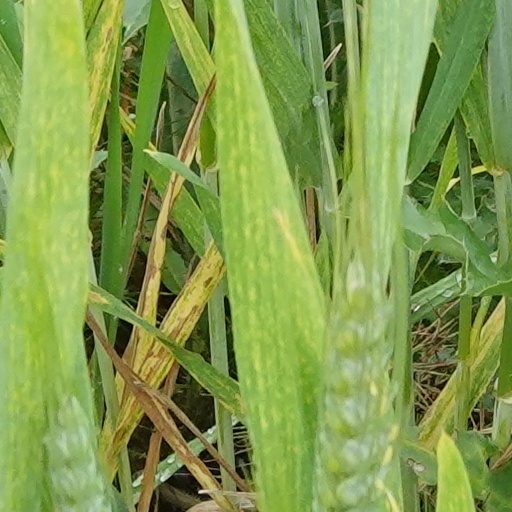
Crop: wheat